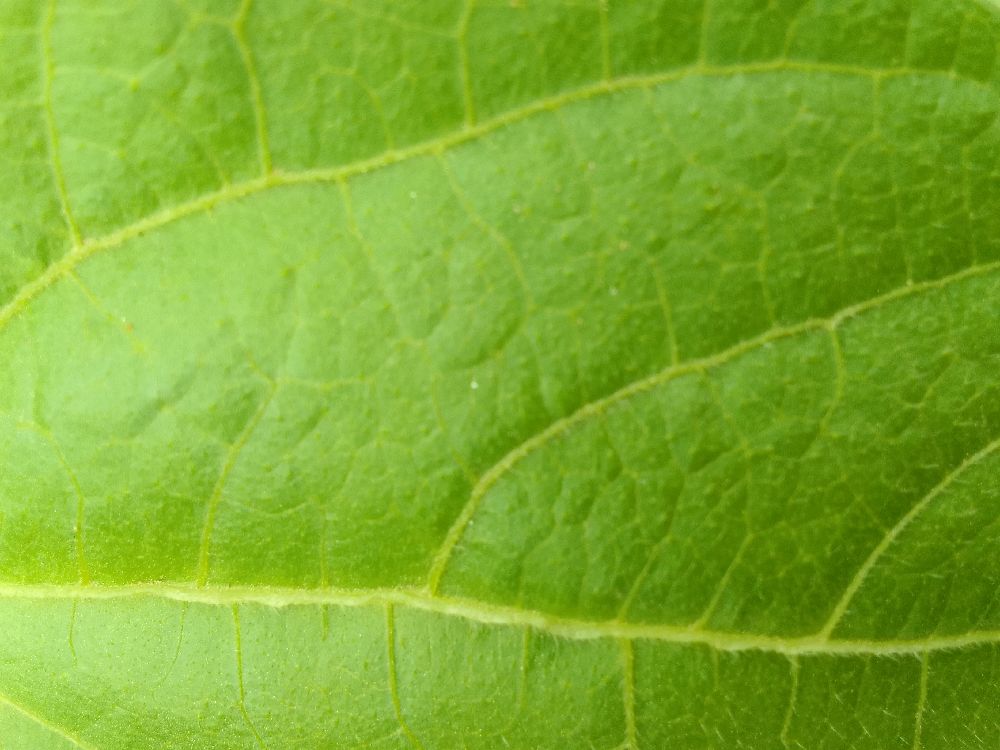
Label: healthy